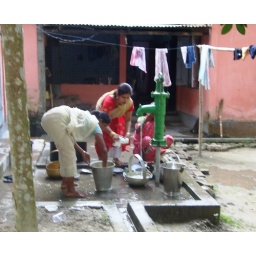
Most houses in rural Assam depend on tubewell fitted to manual water pumps.